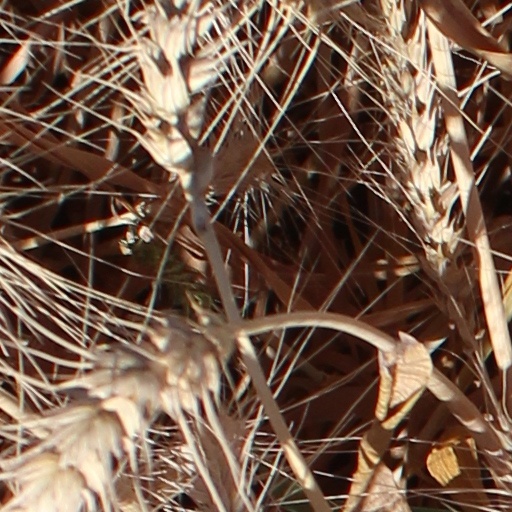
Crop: wheat